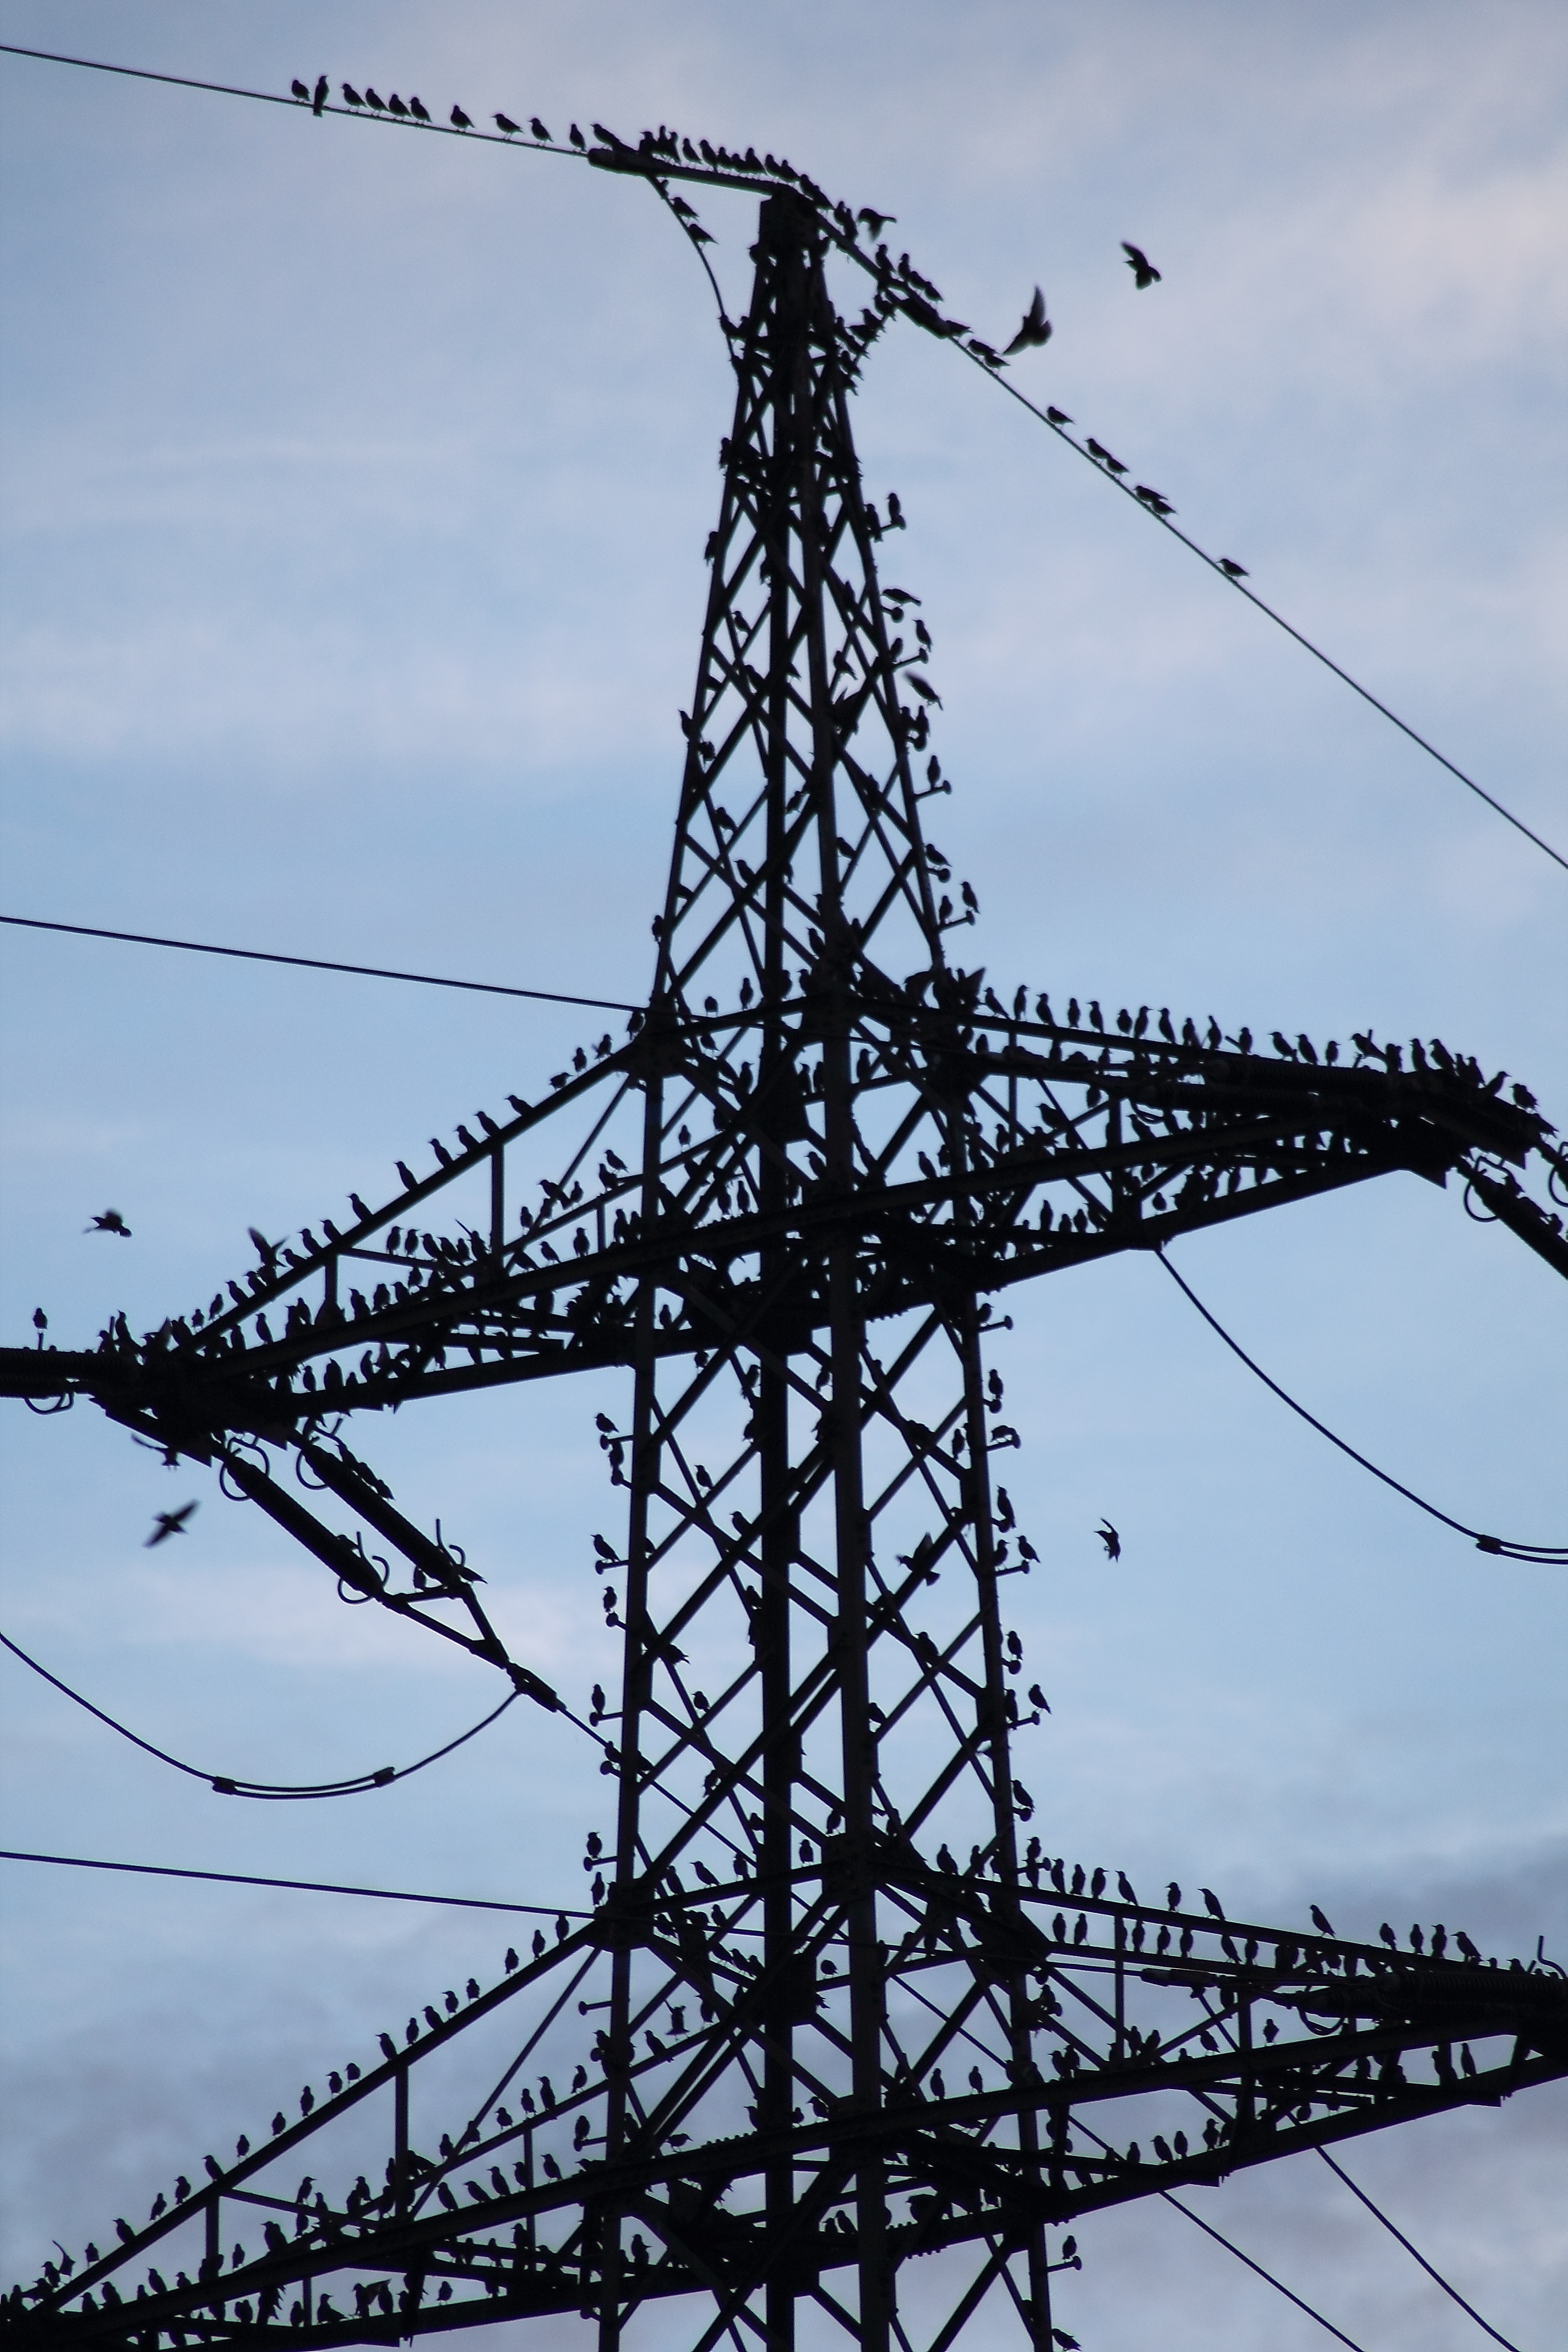
fence, tool, line, tower, power line, mast, electricity, birds, animals, wait, stare, resting place, meeting point, transmission tower, flock of birds, migratory birds, persevere, birds on power pole, outdoor structure, electrical supply, overhead power line, star flight, sturnus vulgaris, animals and technology